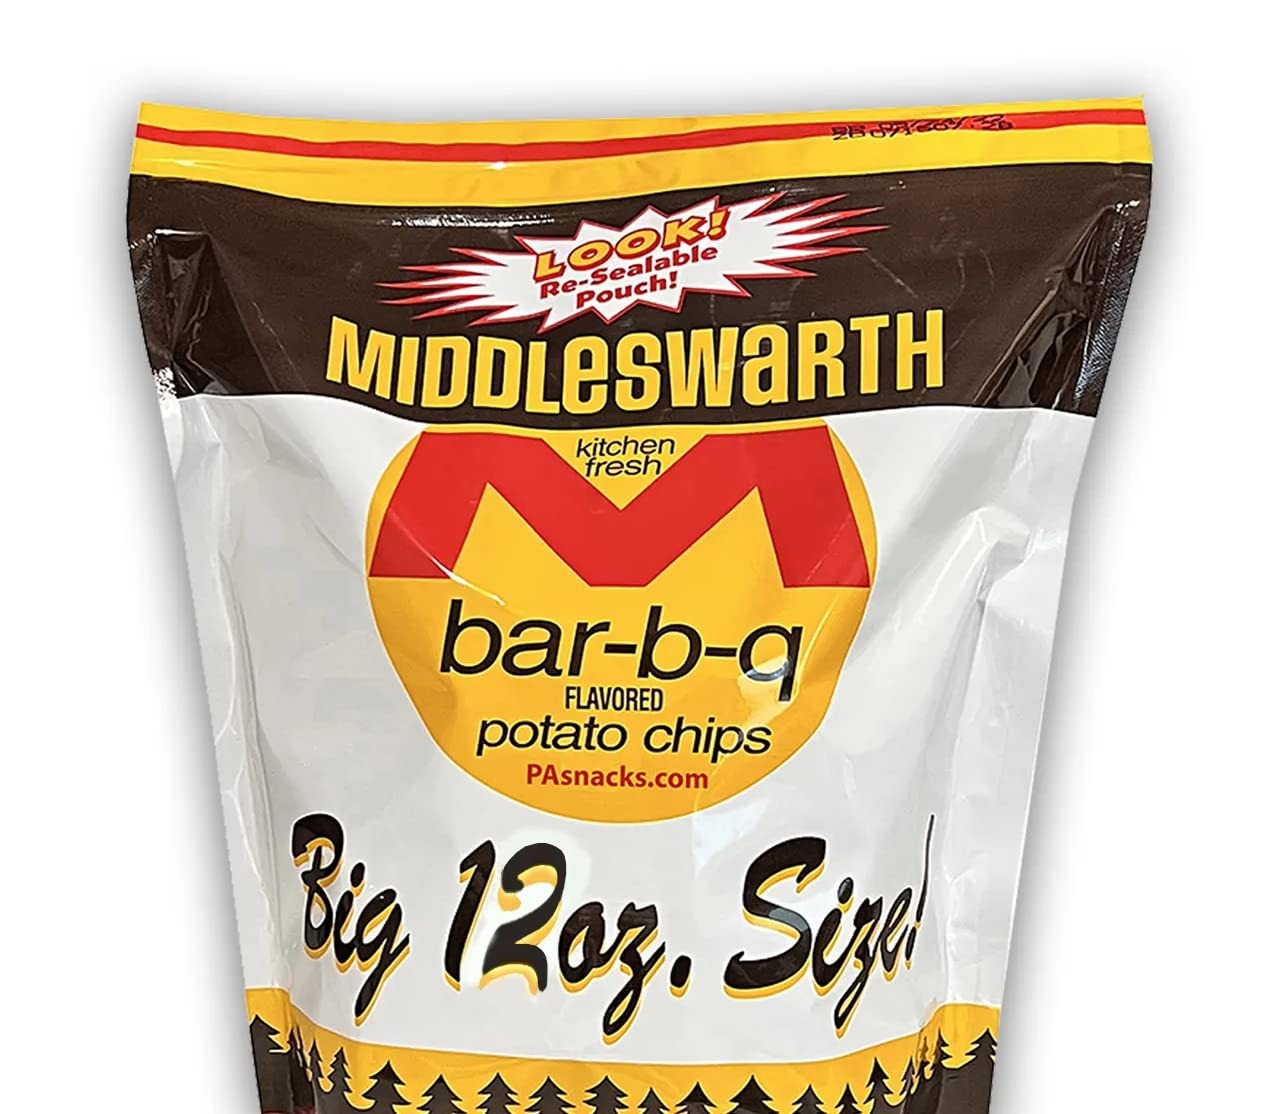
Item Name: Middleswarth Kitchen Fresh Potato Chips Bar-B-Q Flavored! - Big Bag 13 Oz. (3 Bags)
Value: 42.0
Unit: Ounce

Price: 32.98